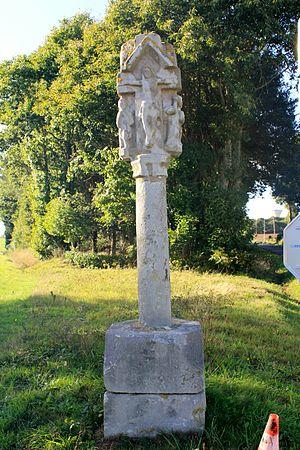
Croix de Landoma This building is indexed in the Base Mérimée, a database of architectural heritage maintained by the French Ministry of Culture,
Pleugriffet [pløgʁifɛt] est une commune française, située dans le département du Morbihan en région Bretagne.
Cet article recense les monuments historiques de l'arrondissement de Pontivy, dans le département du Morbihan, en France.